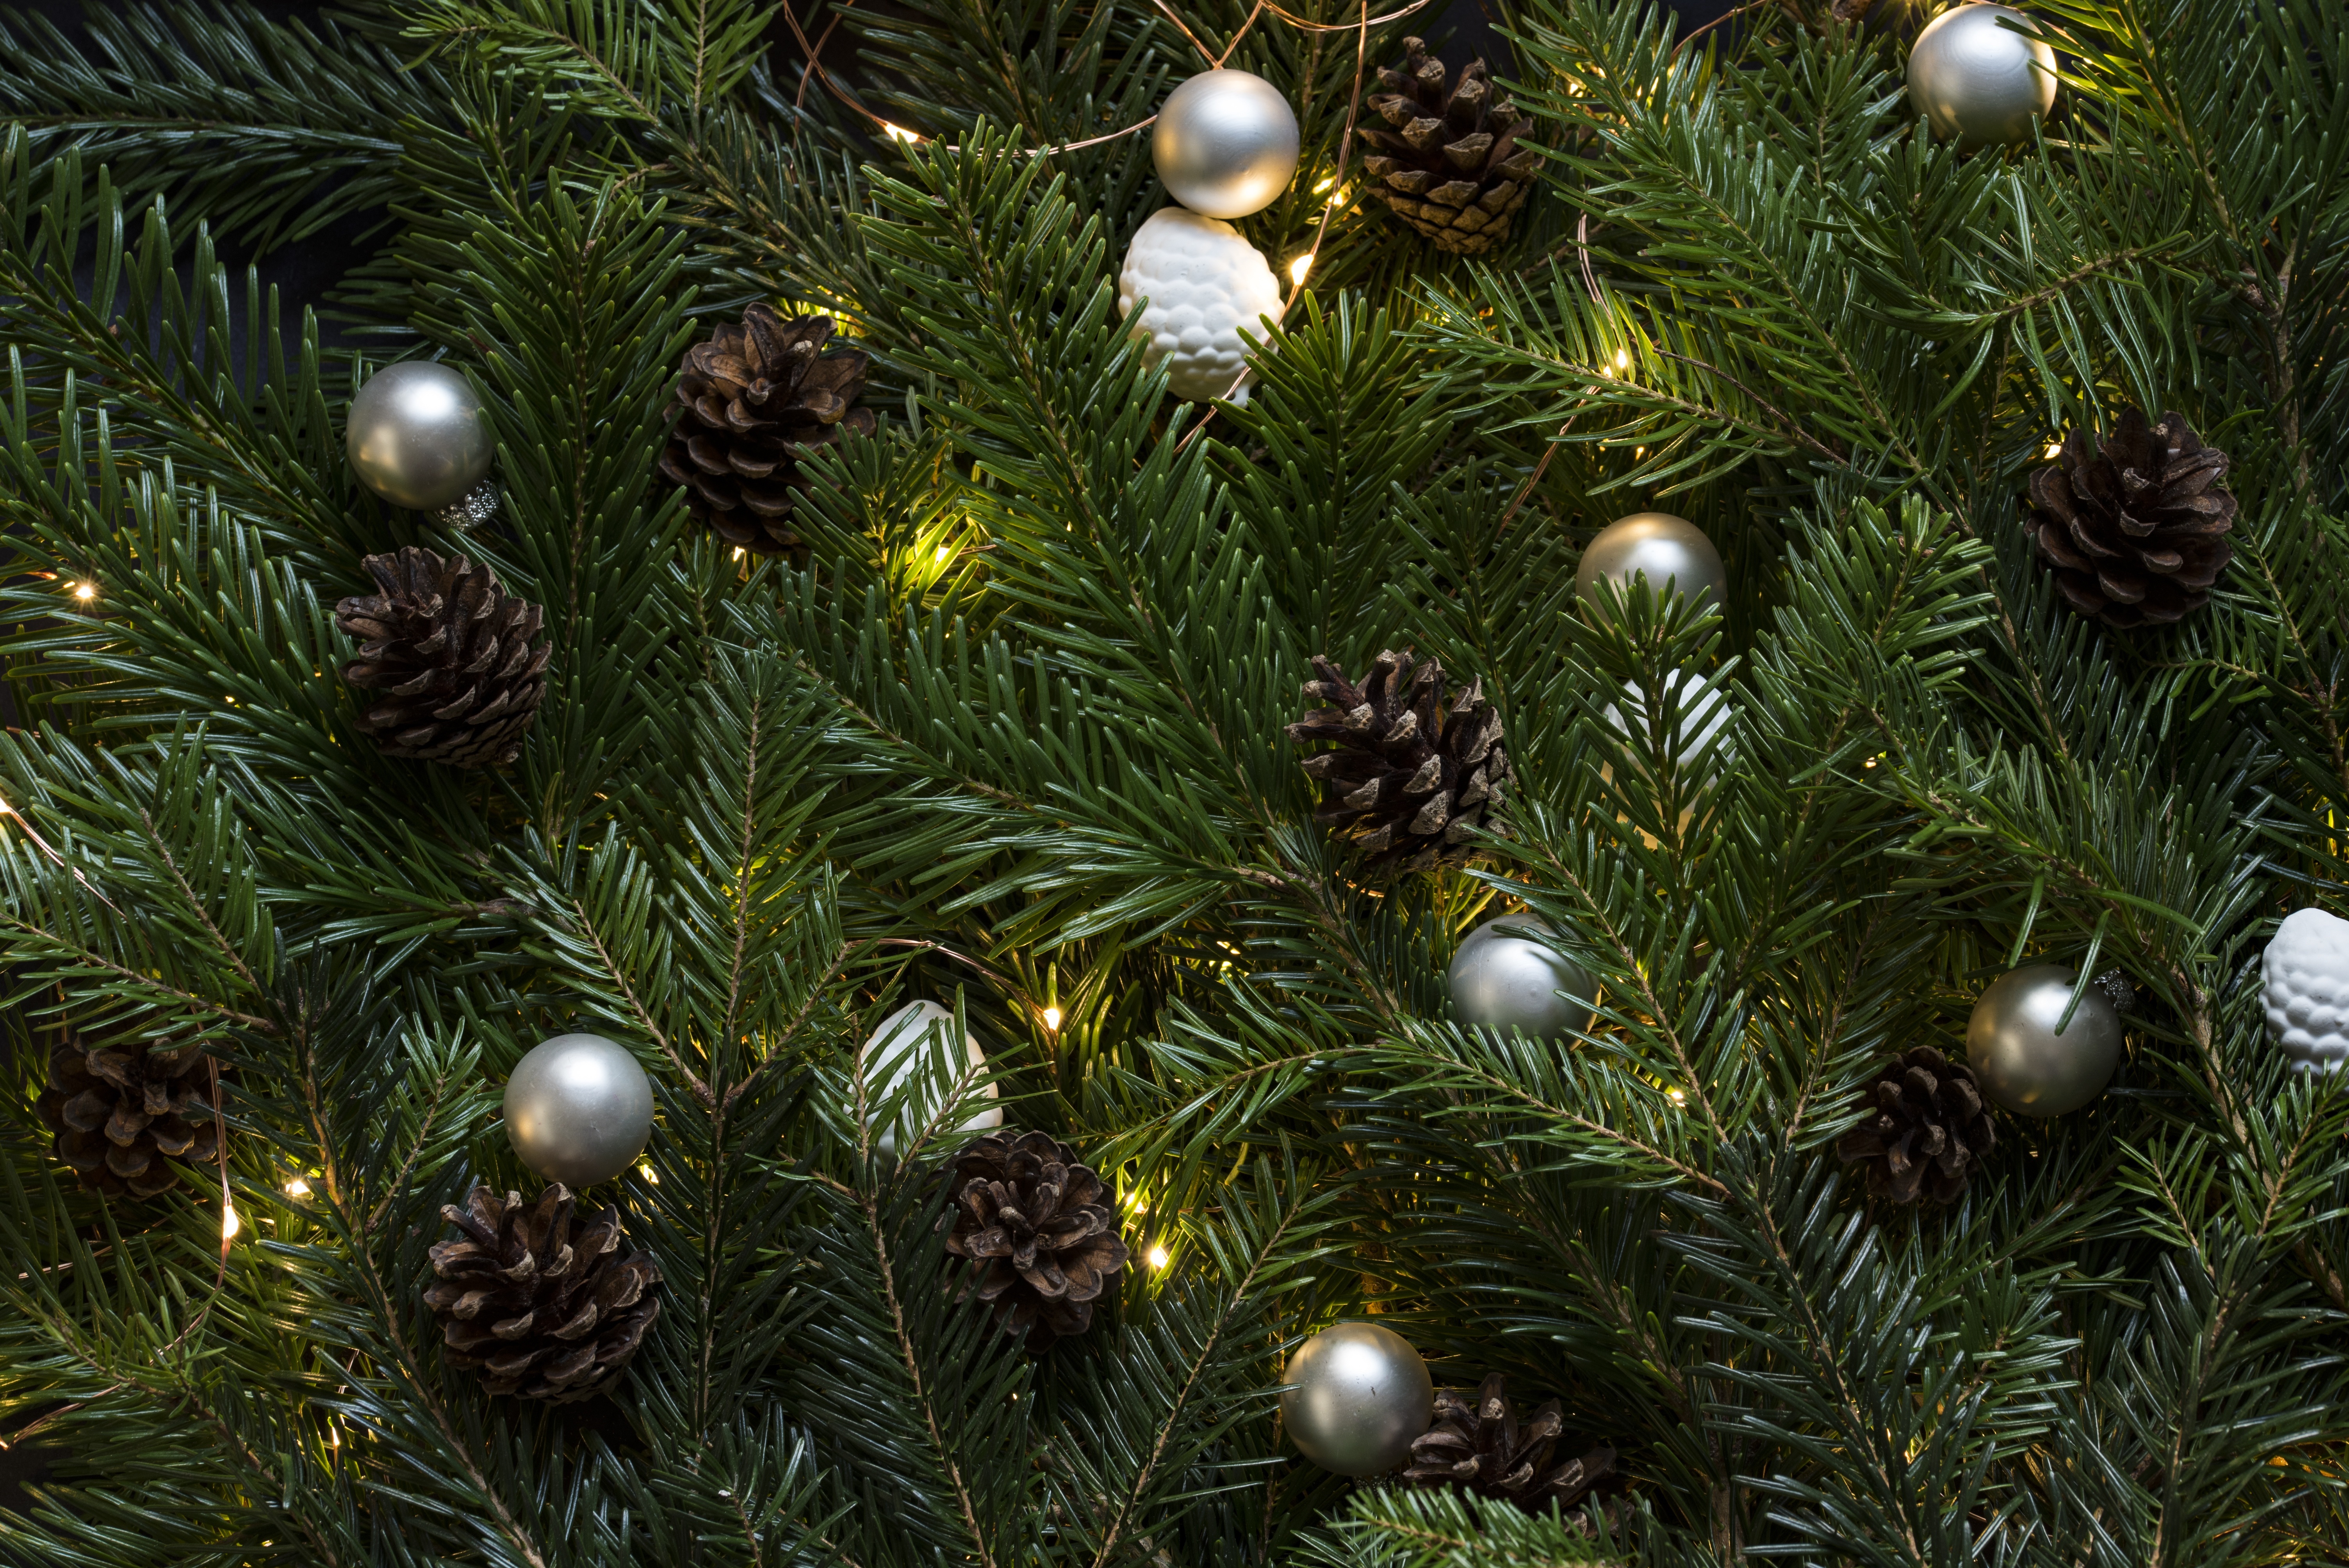
tree, branch, plant, celebration, green, christmas, fir, decor, christmas tree, celebrate, conifer, christmas decoration, lights, spruce, branches, pinetree, seasonal, mary, jesus, joseph, december, xmas, baubles, traditional, god, ornaments, presents, pinecones, christmas decorations, pine needles, spheres, christmas lights, christmas baubles, xmas decorations, xmas tree, xmas lights, cone cones, xmas baubles, woody plant, land plant